Willowmavin

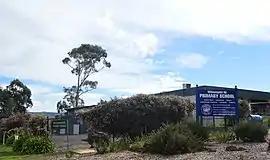
Willowmavin Road Primary School, 2017

Willowmavin is a locality in central Victoria, Australia. The locality is in the Shire of Mitchell local government area, north of the state capital, Melbourne.